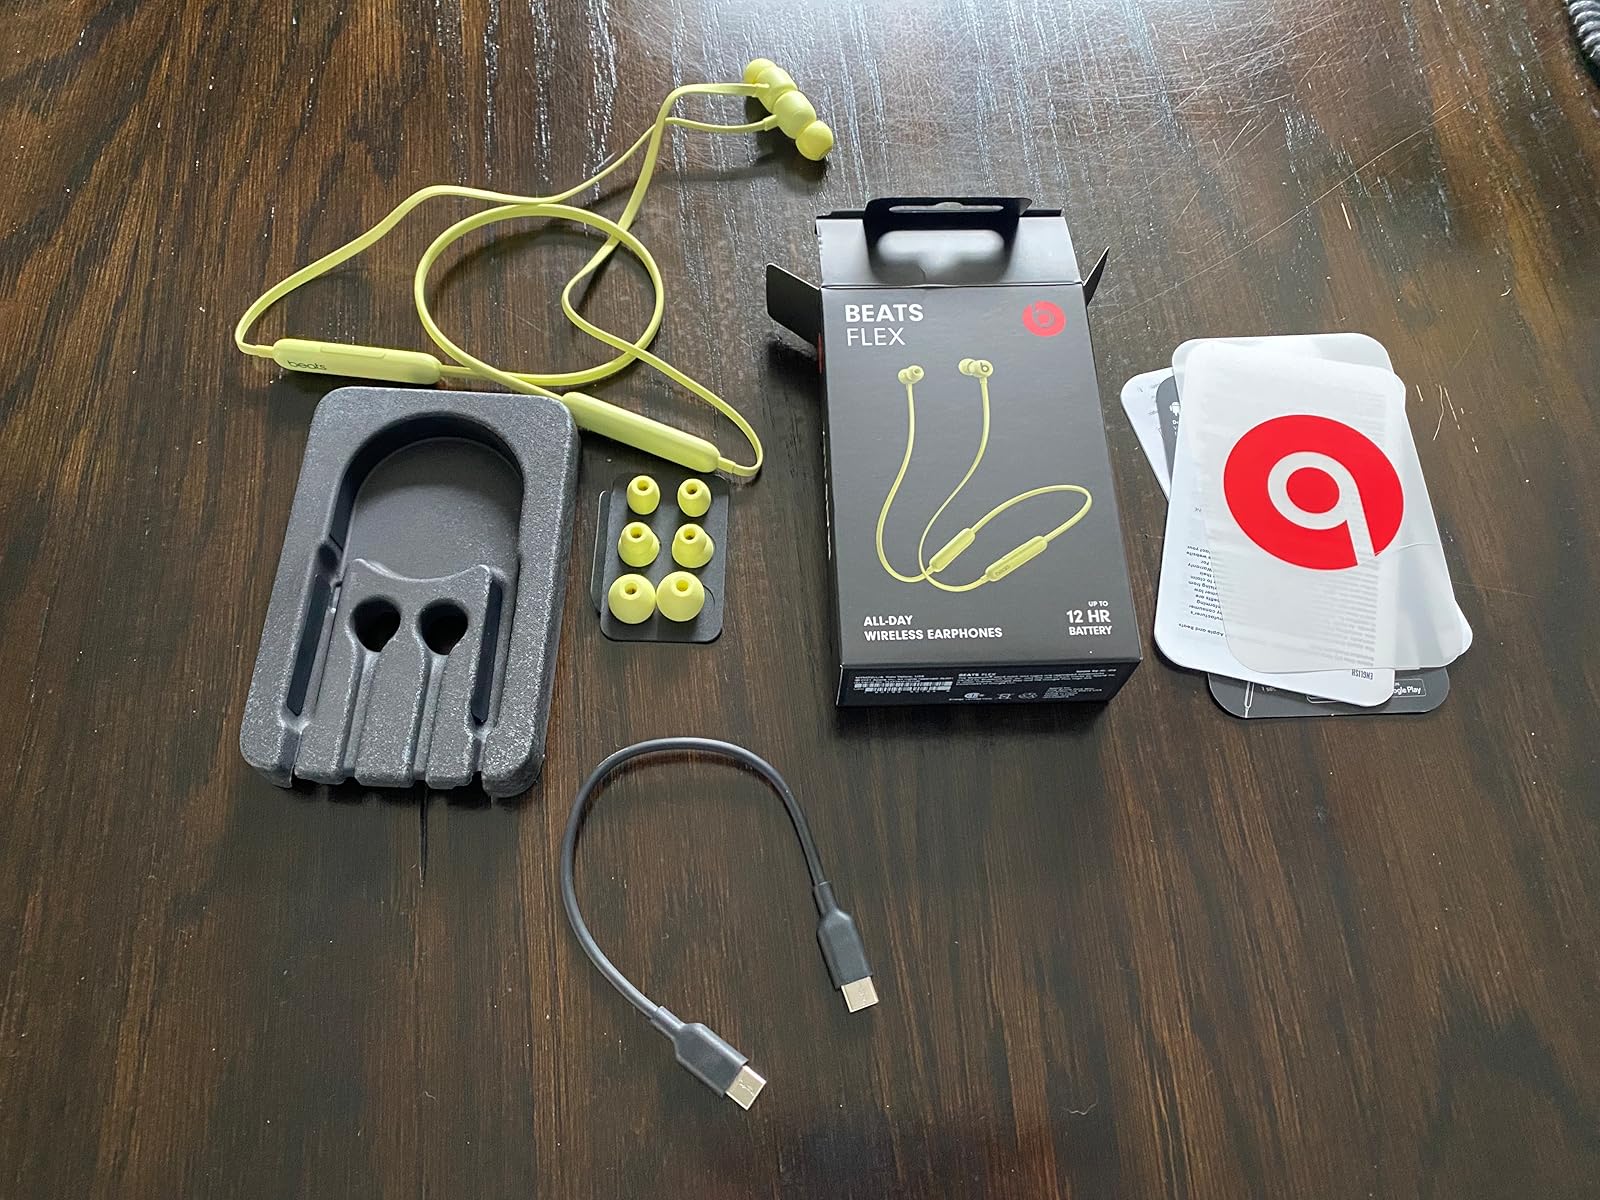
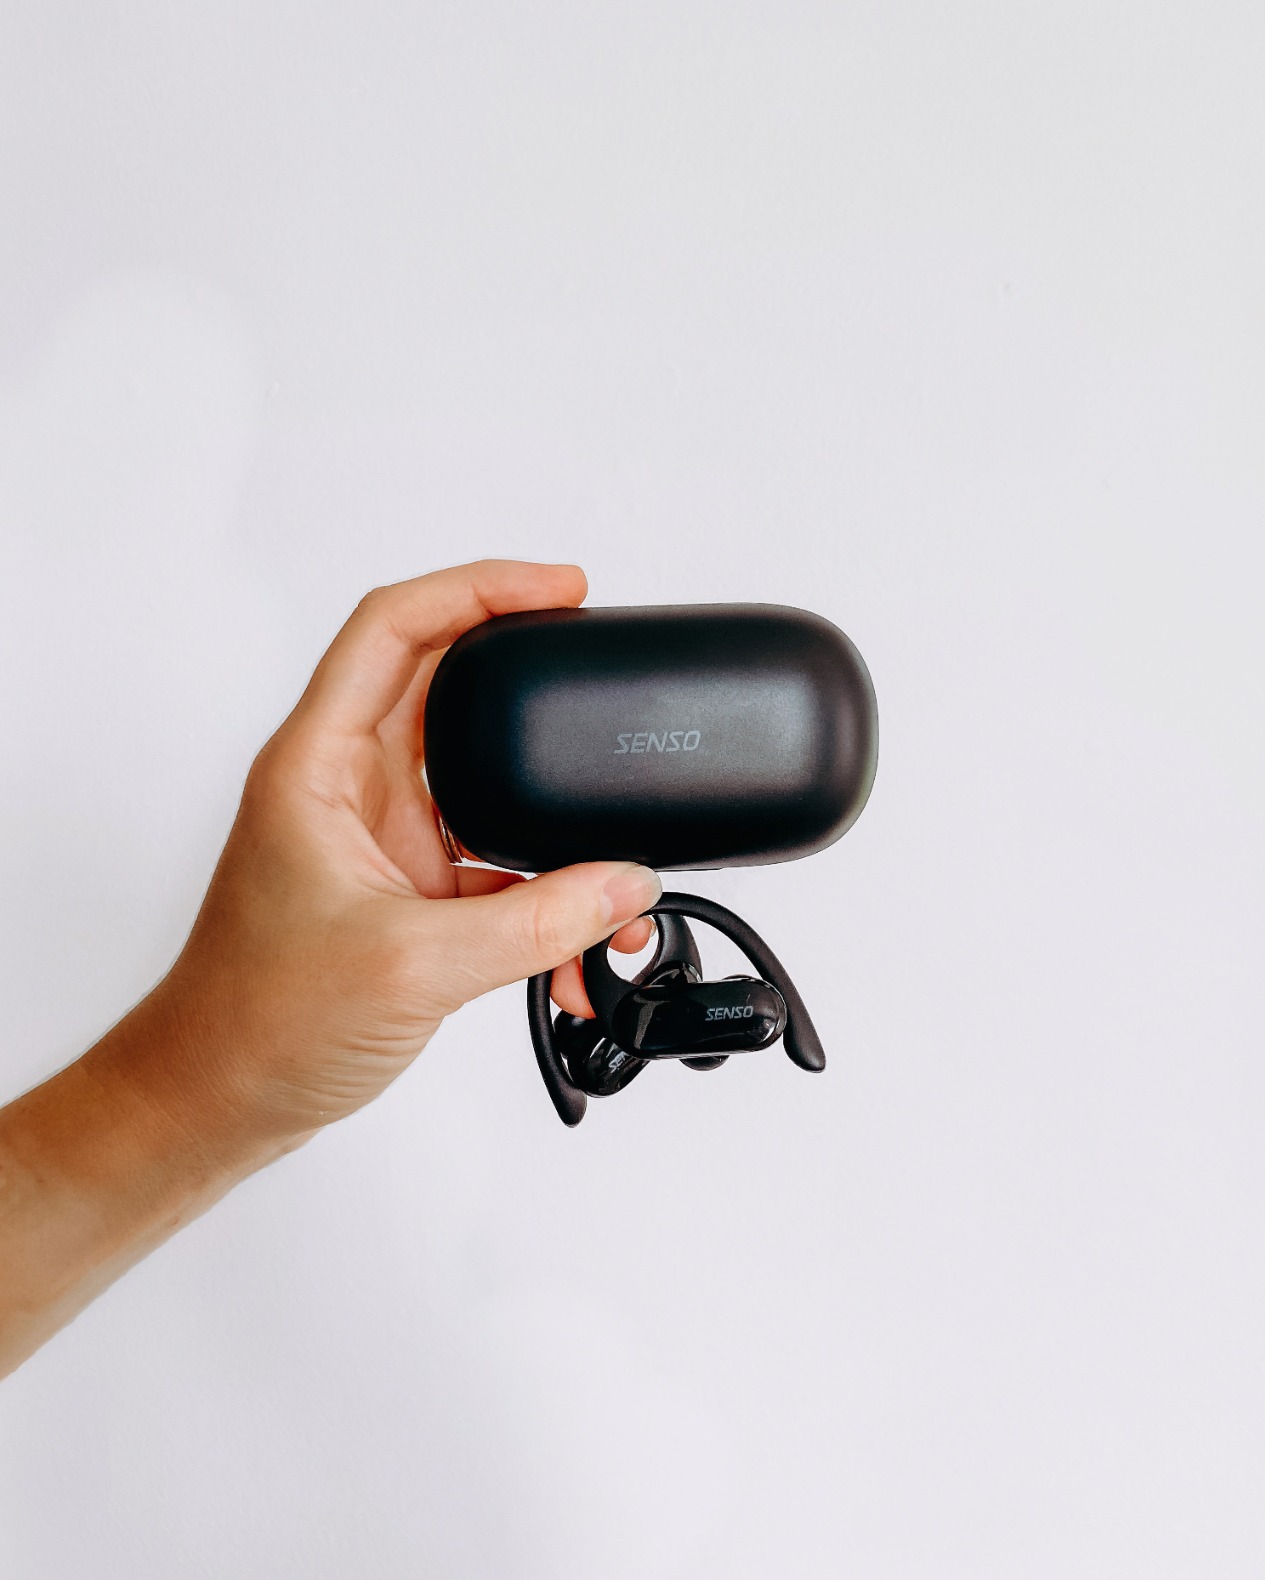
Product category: earbuds
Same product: no